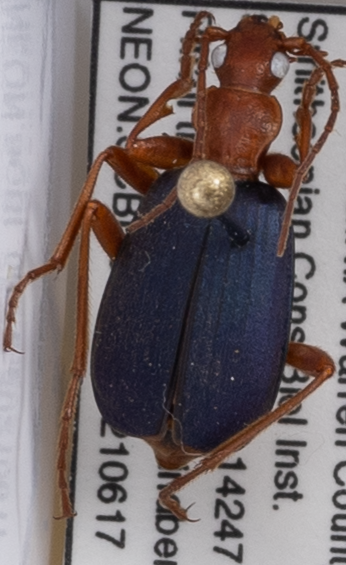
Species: Brachinus fumans
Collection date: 2021-06-17
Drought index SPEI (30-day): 0.072
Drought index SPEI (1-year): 0.24
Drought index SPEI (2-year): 0.03